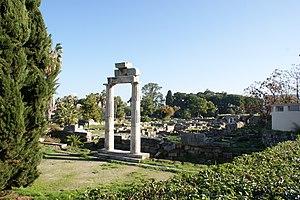
Quater archéologique ""Agora"" dans la ville de Kos sur l'île grecque de Kos. Ancien quartier médiéval avec un mur d'enceinte, détruit lors d'un tremblement de terre en 1933. Parmi eux se trouvaient des découvertes historiques de l'époque hellénistique et romaine."